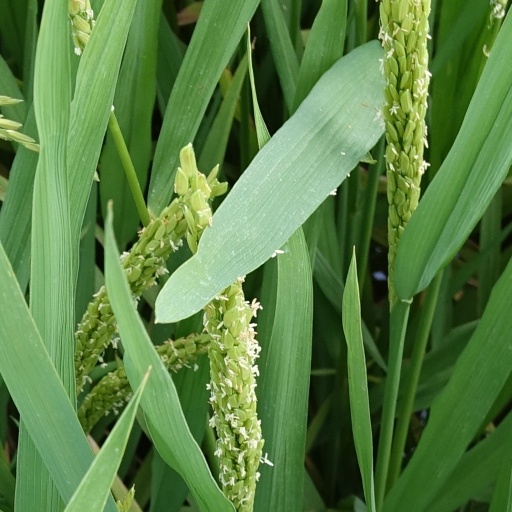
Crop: rice